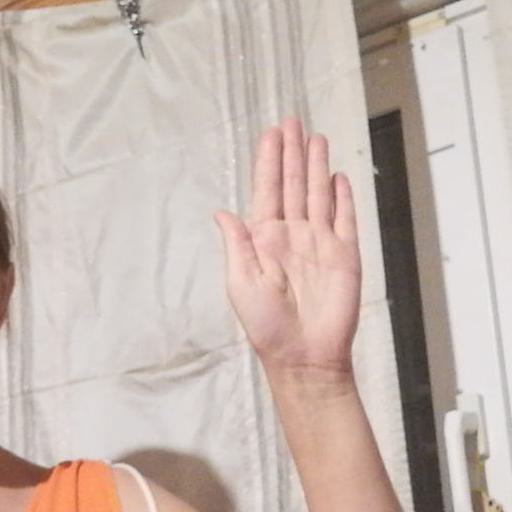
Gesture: stop